Marquis of Veere and Flushing

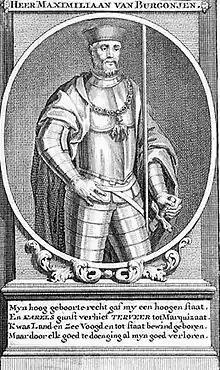
Maximilian of Burgundy

The title was granted to Maximilian of Burgundy in recognition of his 25 years of loyal service to Holy Roman Emperor Charles V, his distant relative. Maximilian was succeeded by his sister Anna's son, Maximilien de Hénin-Liétard. The new titleholder was heavily indebted and had to sell the marquisate. King Philip II of Spain, sovereign of the Netherlands, bought it in 1567. The marquisate, however, fell into arrears in its dues to the County of Zeeland ("i.e.", to Philip himself, as he was Count of Zeeland) due to the Dutch Revolt. In 1580, the Court of Holland and Zeeland ordered the marquisate to be sold publicly. William the Silent bought it in 1582, intending the marquisate for his second son, Maurice. Thus he also acquired two more votes in the States of Zeeland.